Axis powers

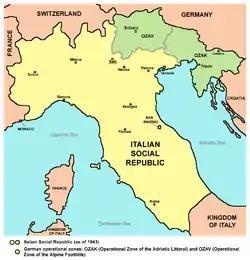

By 1943, the tide began to turn. The Soviets pushed further west, retaking Ukraine and eventually launching an unsuccessful invasion of eastern Romania in the spring of 1944. Romanian troops in the Crimea helped repulse initial Soviet landings, but eventually all of the peninsula was re-conquered by Soviet forces and the Romanian Navy evacuated over 100,000 German and Romanian troops, an achievement which earned Romanian Admiral Horia Macellariu the Knight's Cross of the Iron Cross. During the Jassy-Kishinev Offensive of August 1944, Romania switched sides on August 23, 1944. Romanian troops then fought alongside the Soviet Army until the end of the war, reaching as far as Czechoslovakia and Austria.